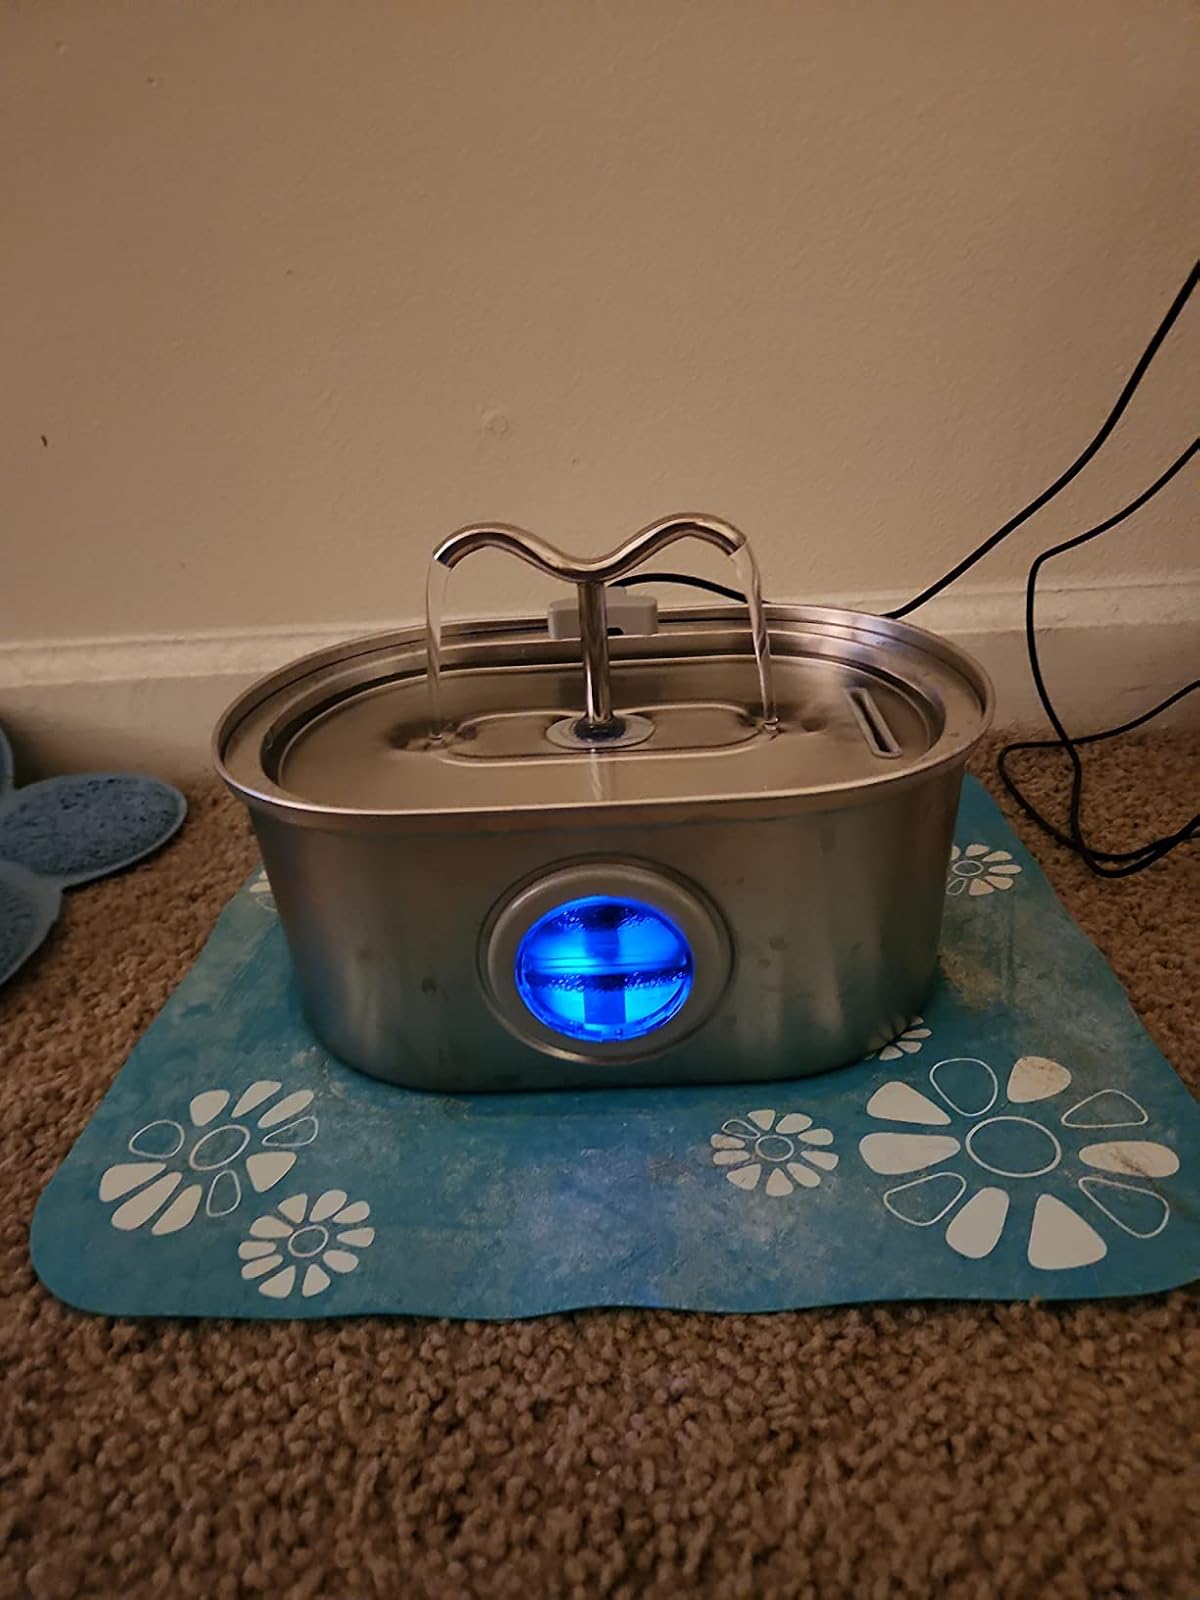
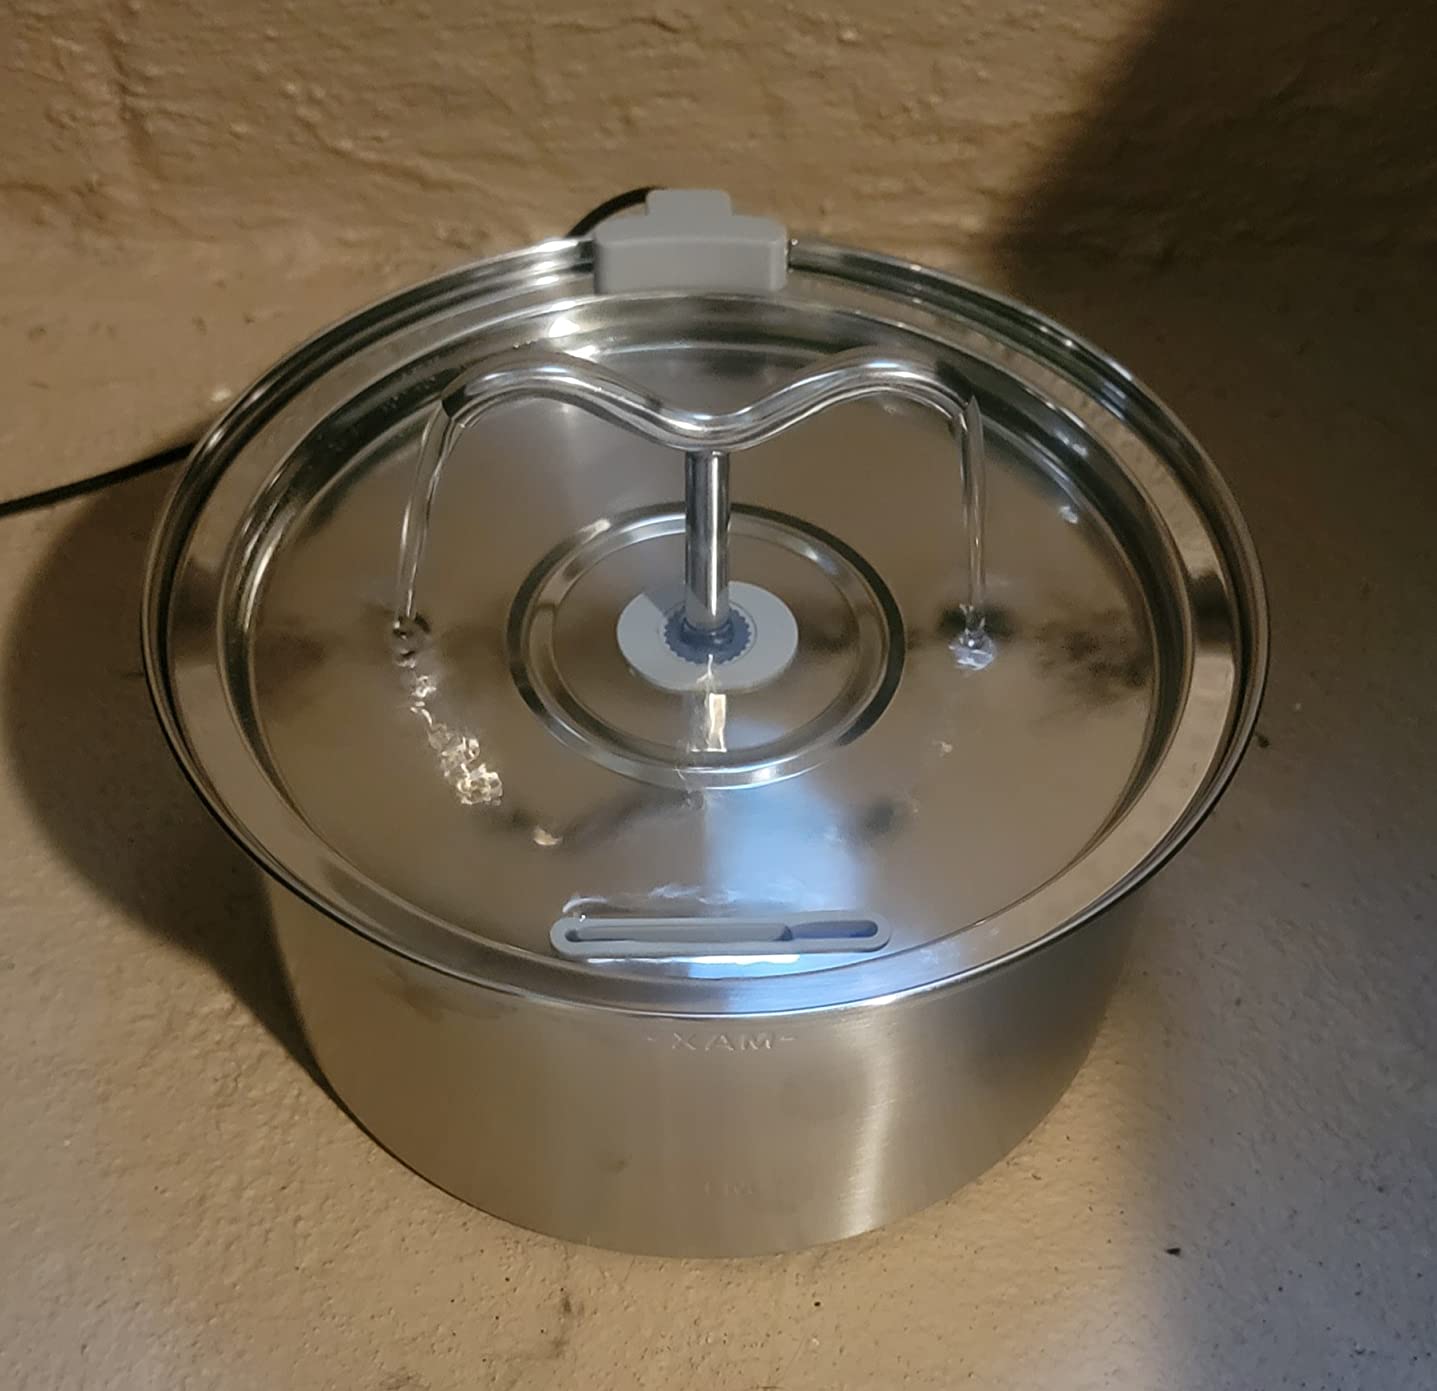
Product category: items_bowl
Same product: no